Kaiapoi

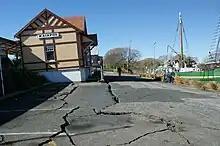
Kaiapoi railway station after the September 2010 Canterbury earthquake

The town suffered significant damage during the 2010 Canterbury earthquake. Ultimately, more than 900 homes in Kaiapoi and nearby The Pines Beach were ultimately abandoned due to the earthquake damage to the land. The earthquake caused enormous damage to infrastructure, interrupting the water supply and sewerage.